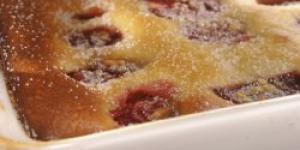
tarta de flan de ciruelas